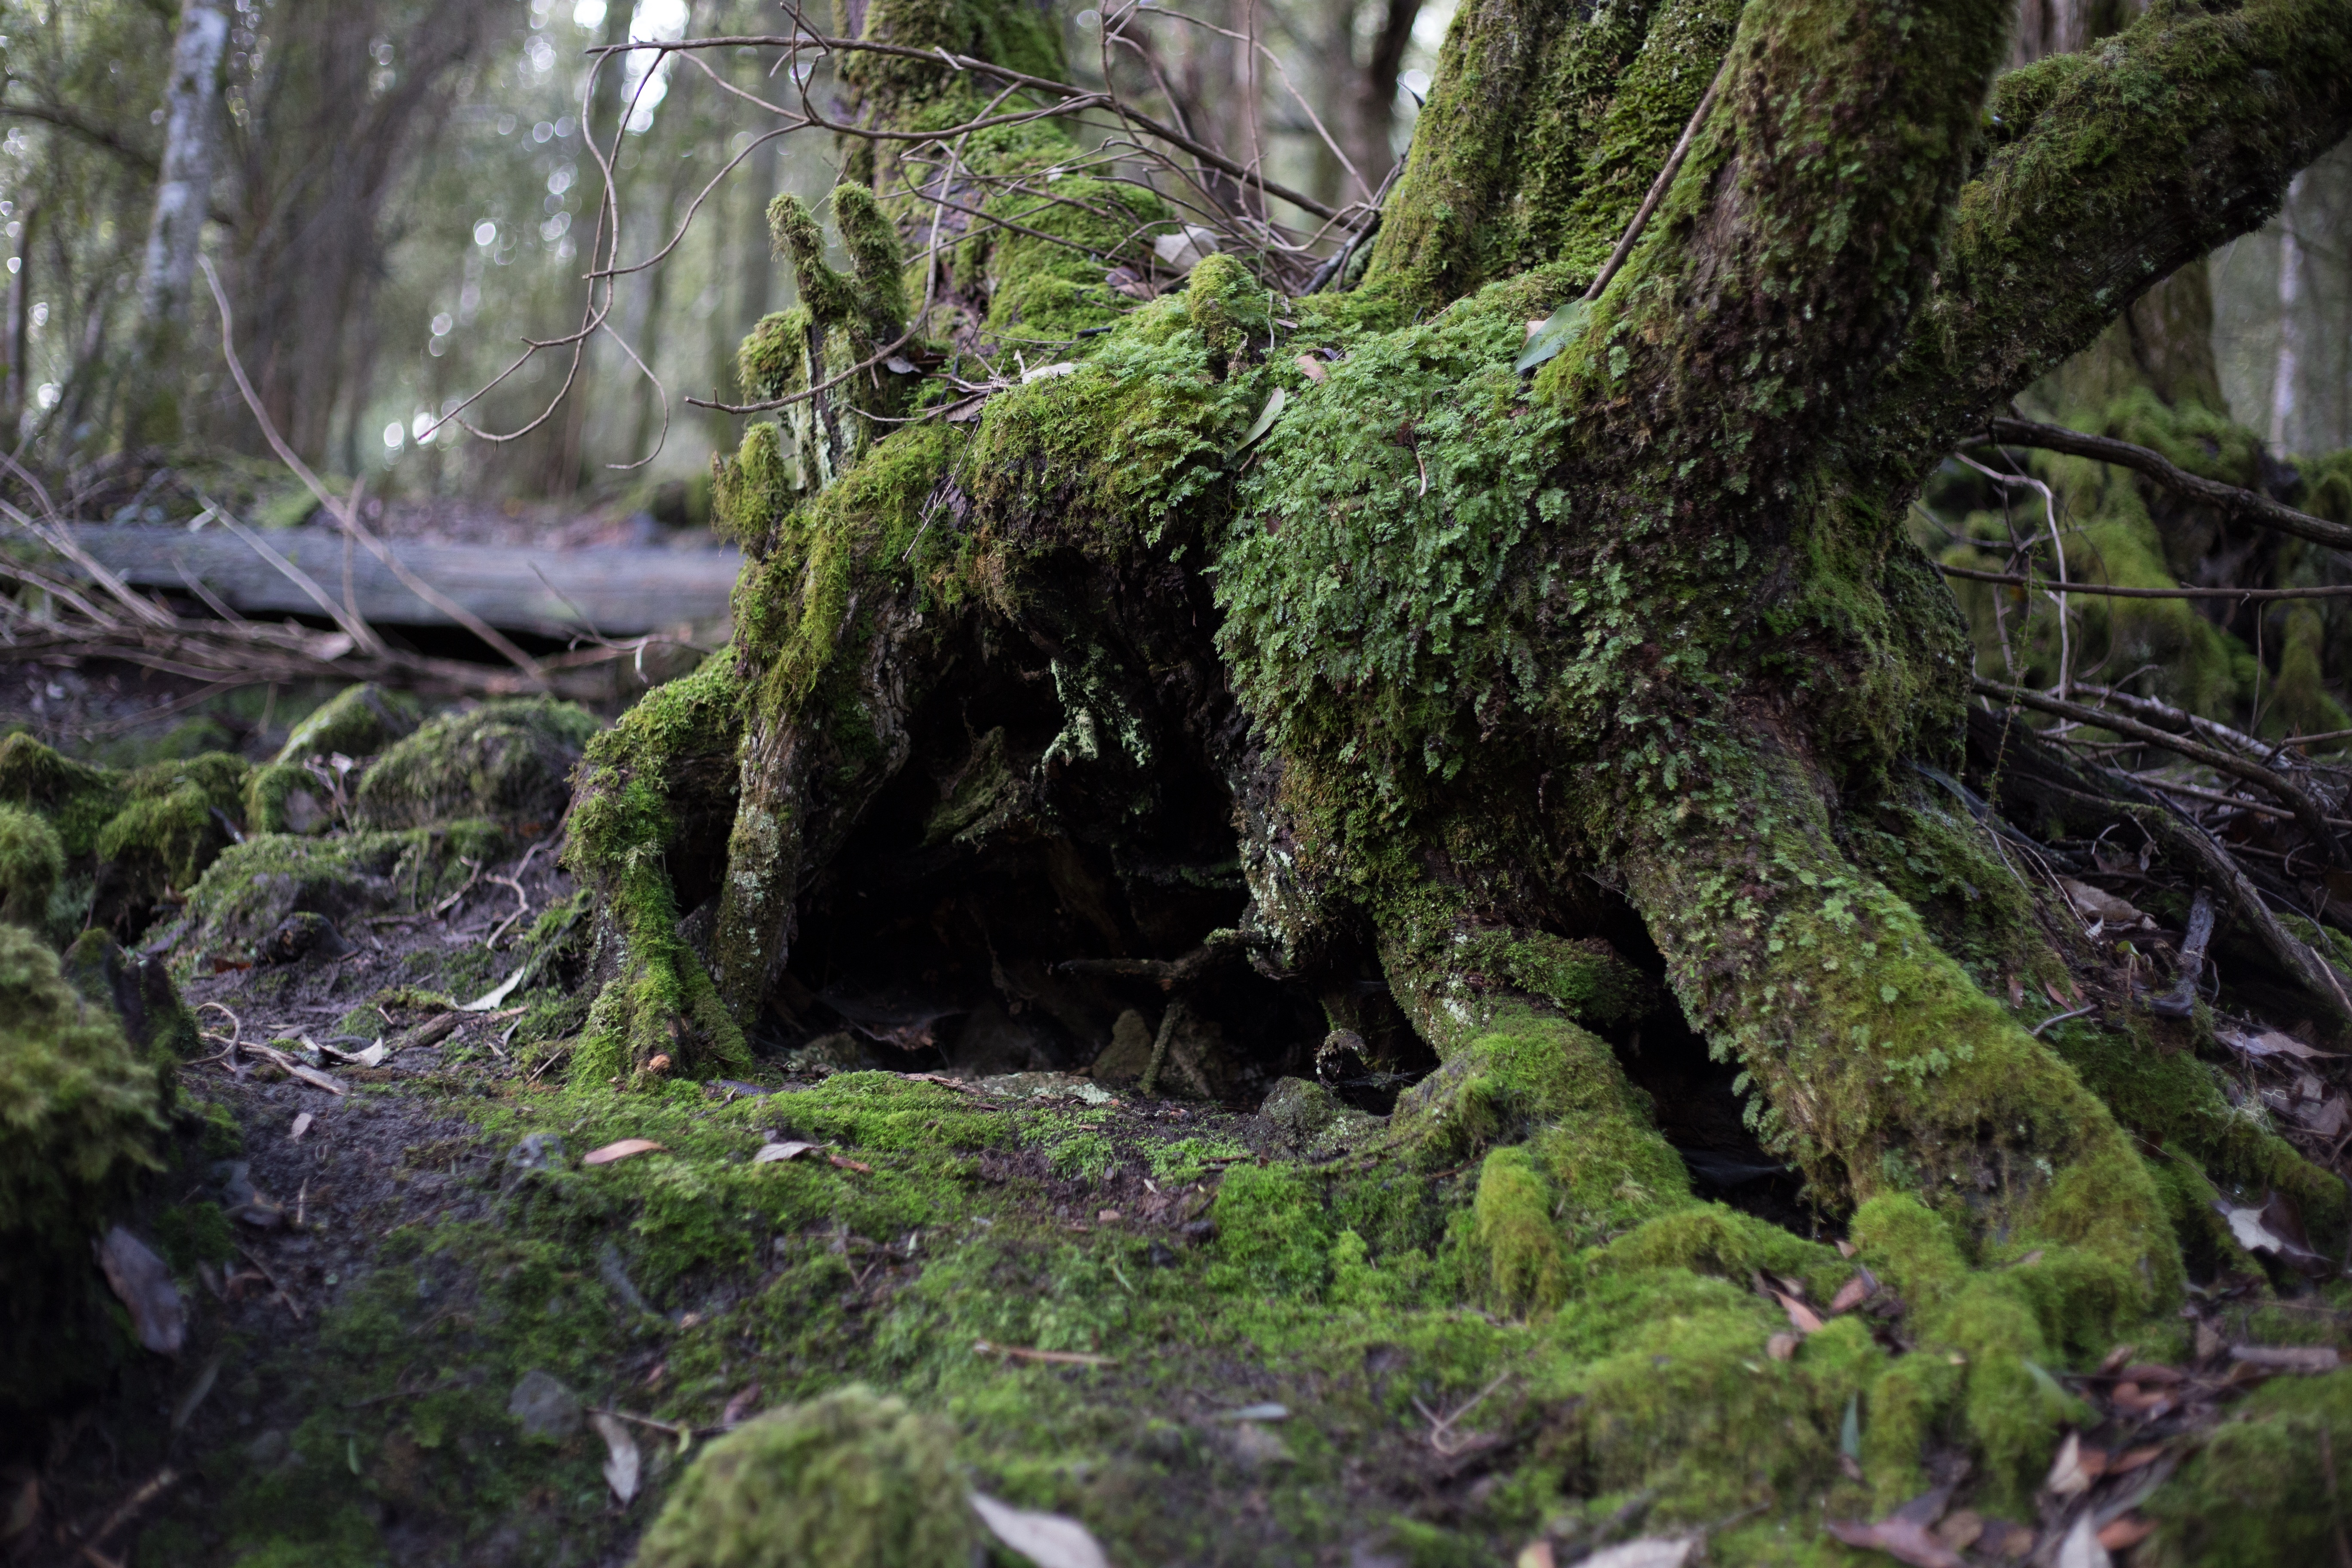
landscape, tree, nature, forest, wilderness, branch, plant, wood, flower, trunk, moss, dark, stream, cave, green, jungle, flora, spruce, vegetation, rainforest, deciduous, wetland, dragon, fantasy, elf, woodland, habitat, fairy, ecosystem, hollow, forest trees, biome, old growth forest, natural environment, woody plant, temperate coniferous forest, land plant, non vascular land plant